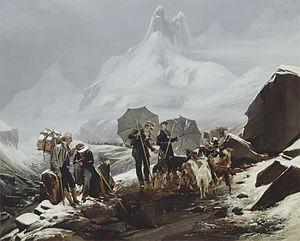
Auguste-Xavier Leprince, né à Paris le 28 août 1799, et mort à Nice le 26 décembre 1826, est un peintre français.